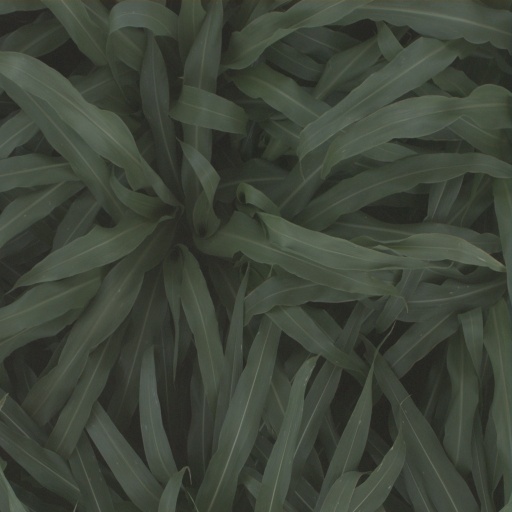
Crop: sorghum